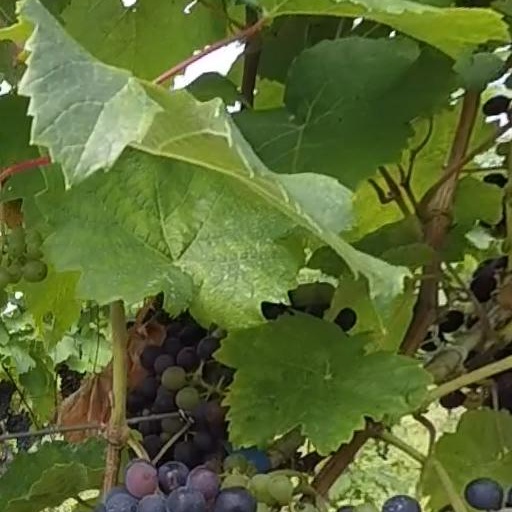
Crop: grape